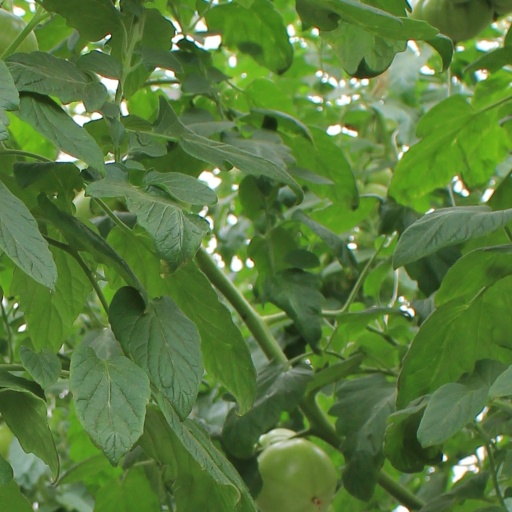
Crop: tomato